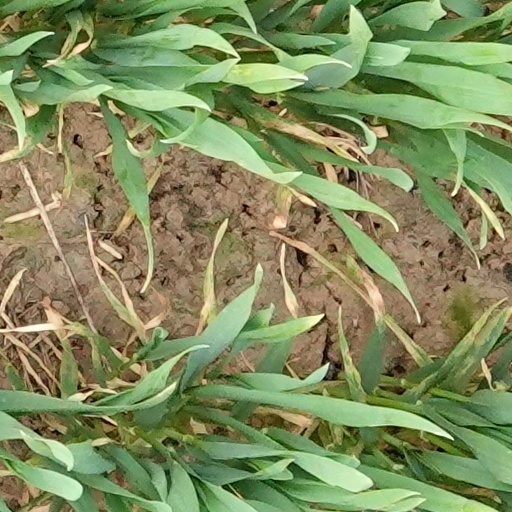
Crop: wheat